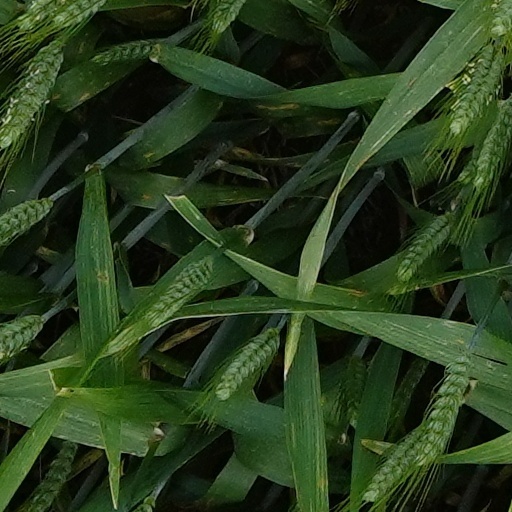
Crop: wheat